Sounion Kouros

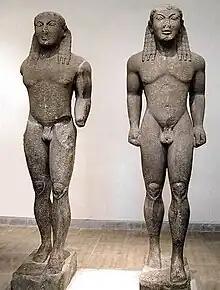
The statue-pair of Kleobis and Biton, ca. 570 BCE

Some red coloring remains in the strands of braided hair. The hair pattern creates a row of shell-like curls which start on the forehead and hang down the statue's back. The hair is tied with a double ribbon in a Heracles knot.